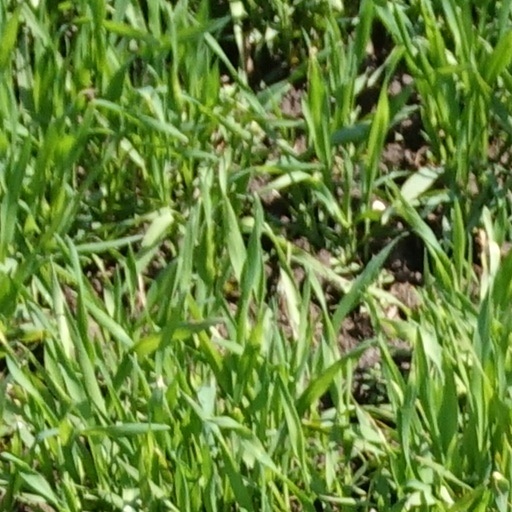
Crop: wheat